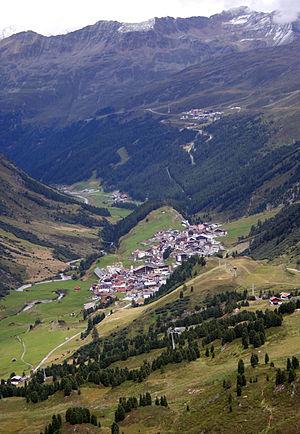
Gurgl est une station de ski appartenant à la municipalité de Sölden dans le district d'Imst, dans le Tyrol en Autriche. La municipalité compte 427 habitants en 2001. Il se compose du village d'Obergurgl et de nombreuses autres petites localités.